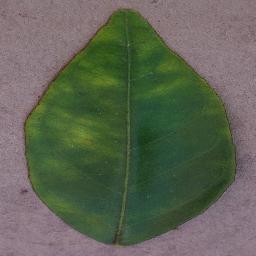
Label: Orange___Haunglongbing_(Citrus_greening)